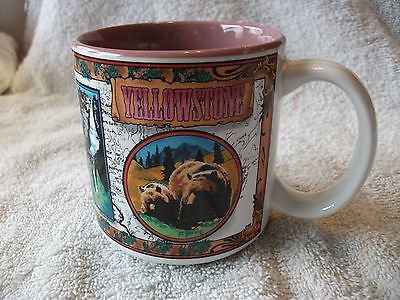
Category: mug